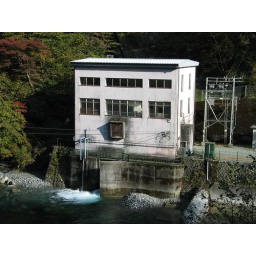
It puts the green water in the lake